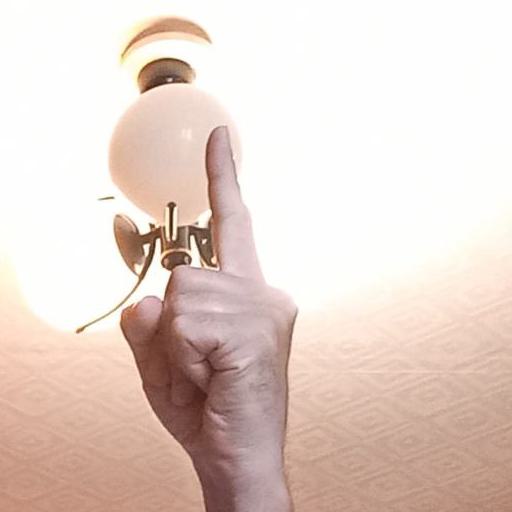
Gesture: one